Joe Cunningham (baseball)

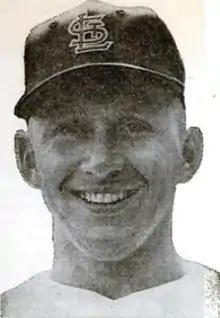
Cunningham in 1960

Joseph Robert Cunningham Jr. (August 27, 1931 – March 25, 2021) was an American baseball first baseman and outfielder who played 12 seasons in Major League Baseball (MLB) for the St. Louis Cardinals, Chicago White Sox, and Washington Senators from 1954 to 1966. He batted and threw left-handed, and was a two-time All-Star.